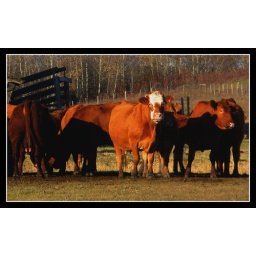
Highway to Stettler cows own this land and don't want you to come on board in there pasture and eating grounds